Tahmid Air

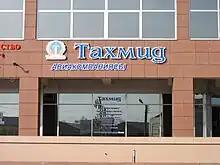
Tahmid Air's booking office in Atyrau, Kazakhstan (2008).

Tahmid Air was a short-lived airline based in Almaty, Kazakhstan, which operated charter flights out of Almaty International Airport using a fleet of two Boeing 737-200 aircraft.